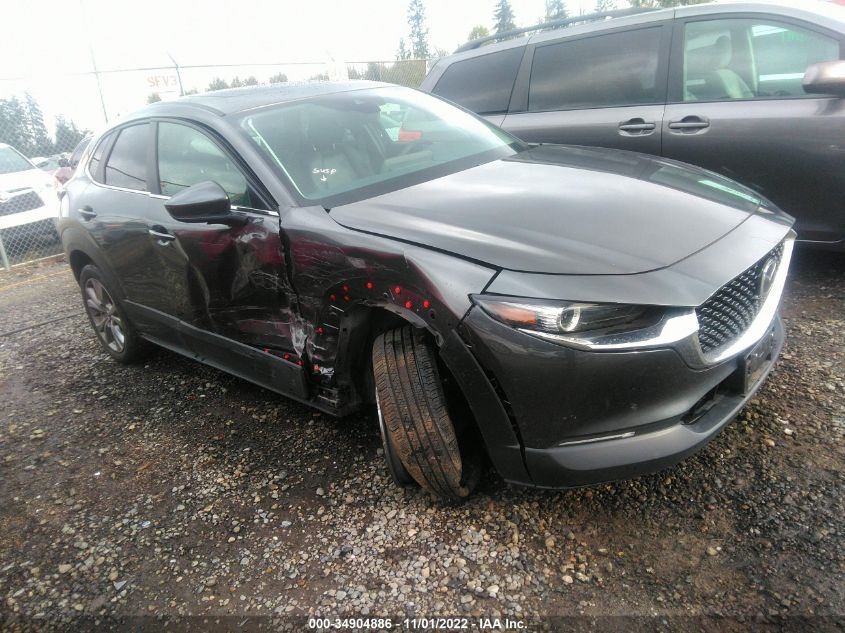
2021 MAZDA CX-30 PREFERRED VIN: 3MVDMBCL0MM223938
Brand: MAZDA
2021 MAZDA CX-30 PREFERRED 3MVDMBCL0MM223938, Drive: All Wheel Drive, Color: Gray, Transmission: Automatic, Fuel: Gasoline, Primary Damage: RIGHT SIDE, Secondary Damage: Suspension, Status: Run & Drive, VIN: 2021 MAZDA CX-30 PREFERRED 3MVDMBCL0MM223938
Category: Vehicles & Parts > Vehicles